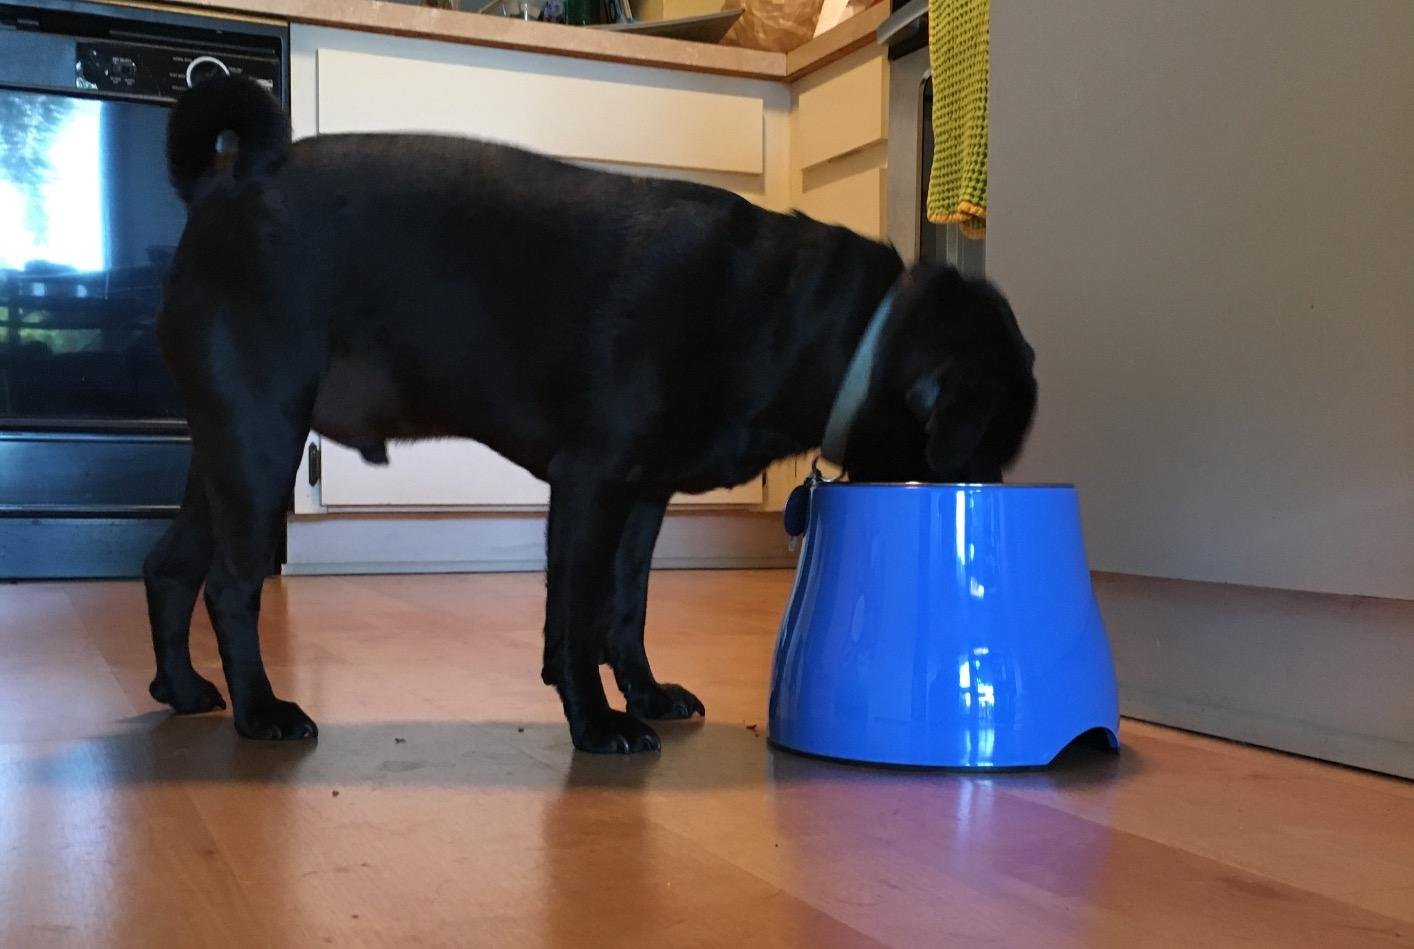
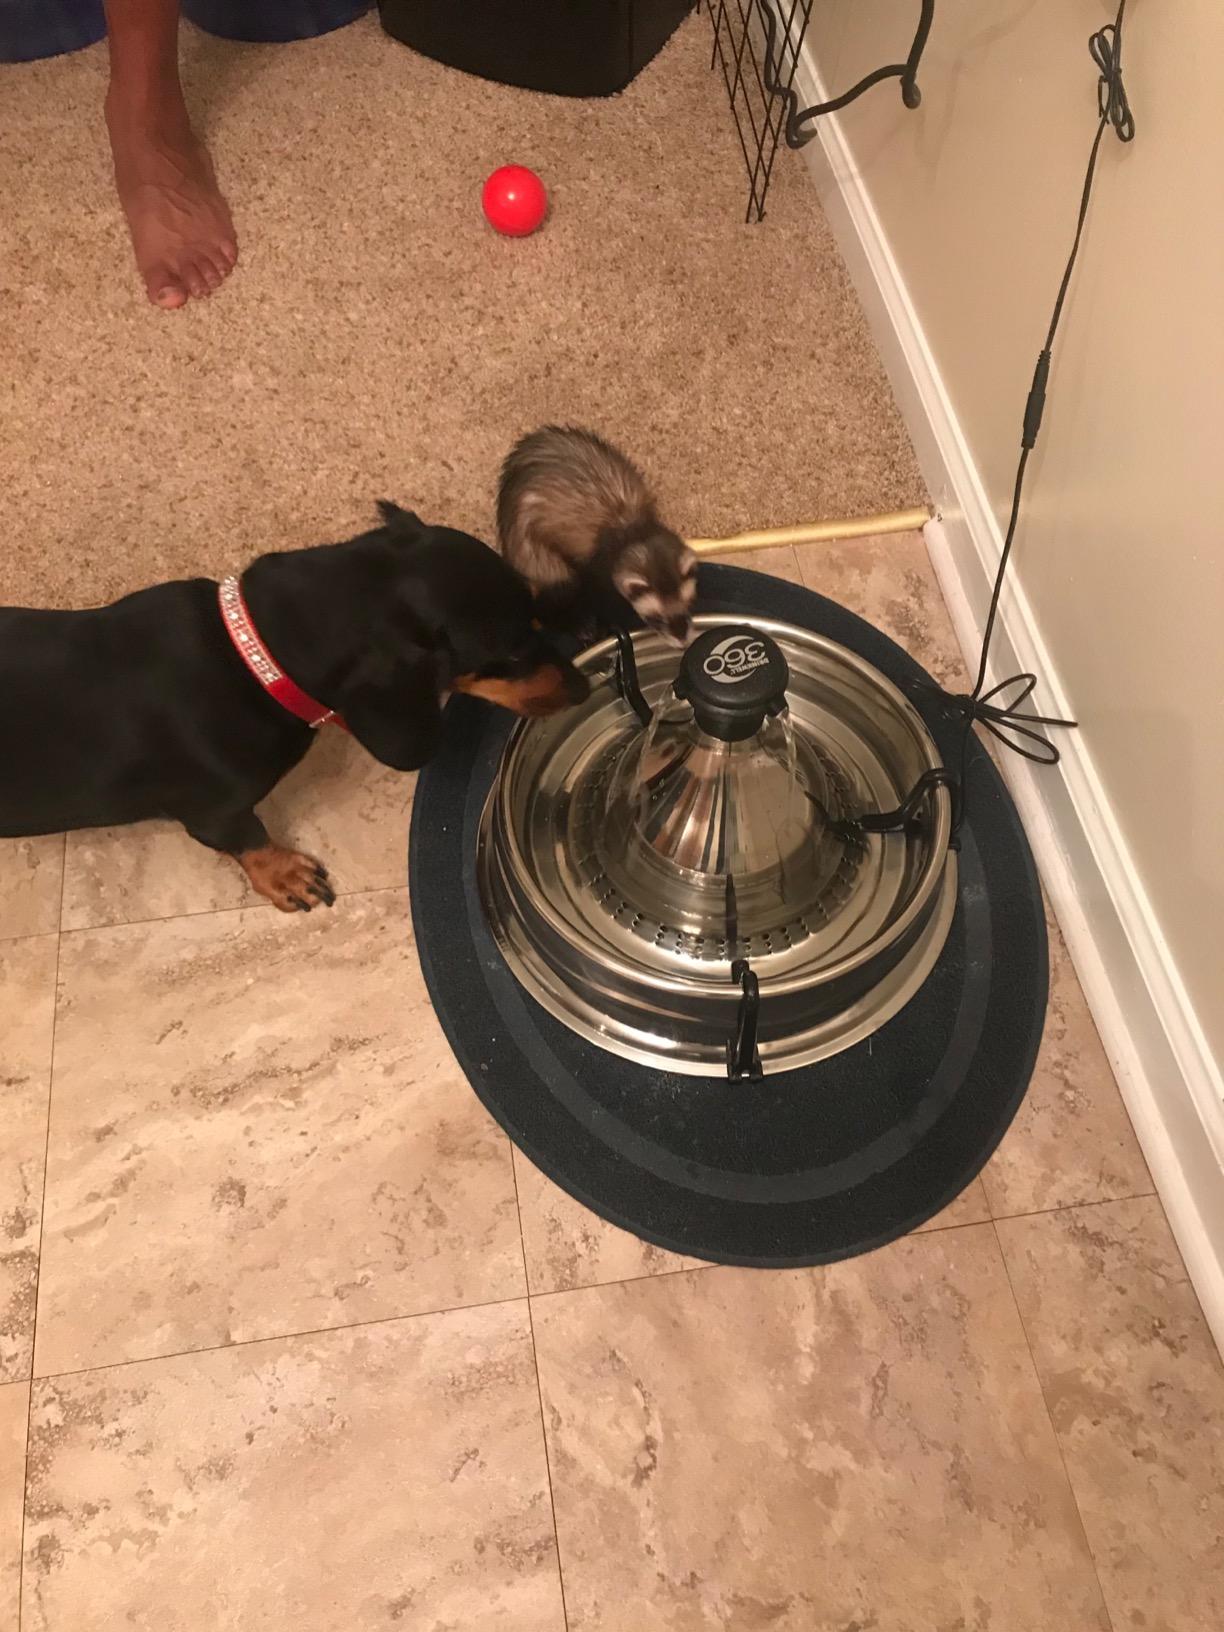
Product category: items_bowl
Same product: no